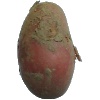
Label: red_potato